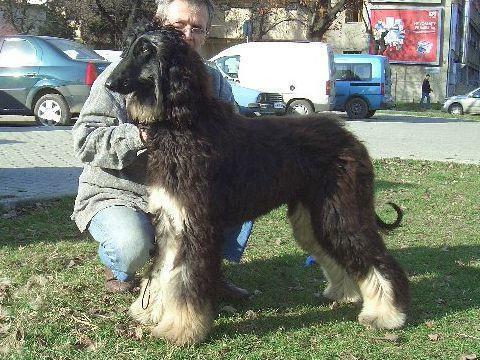
Afghan_hound